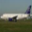
Label: airplane